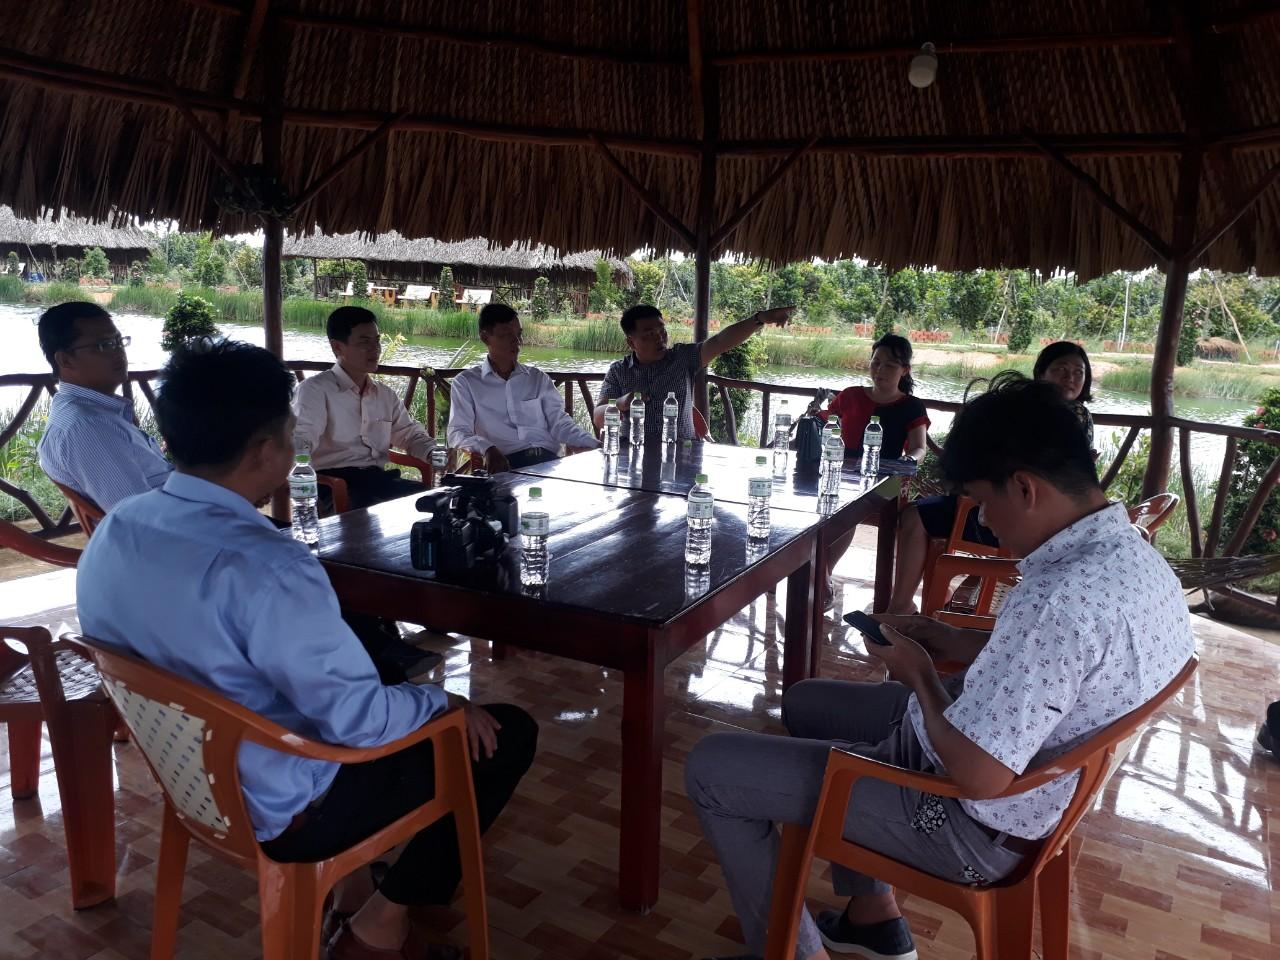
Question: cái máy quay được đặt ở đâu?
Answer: cái máy quay được đặt trên bàn